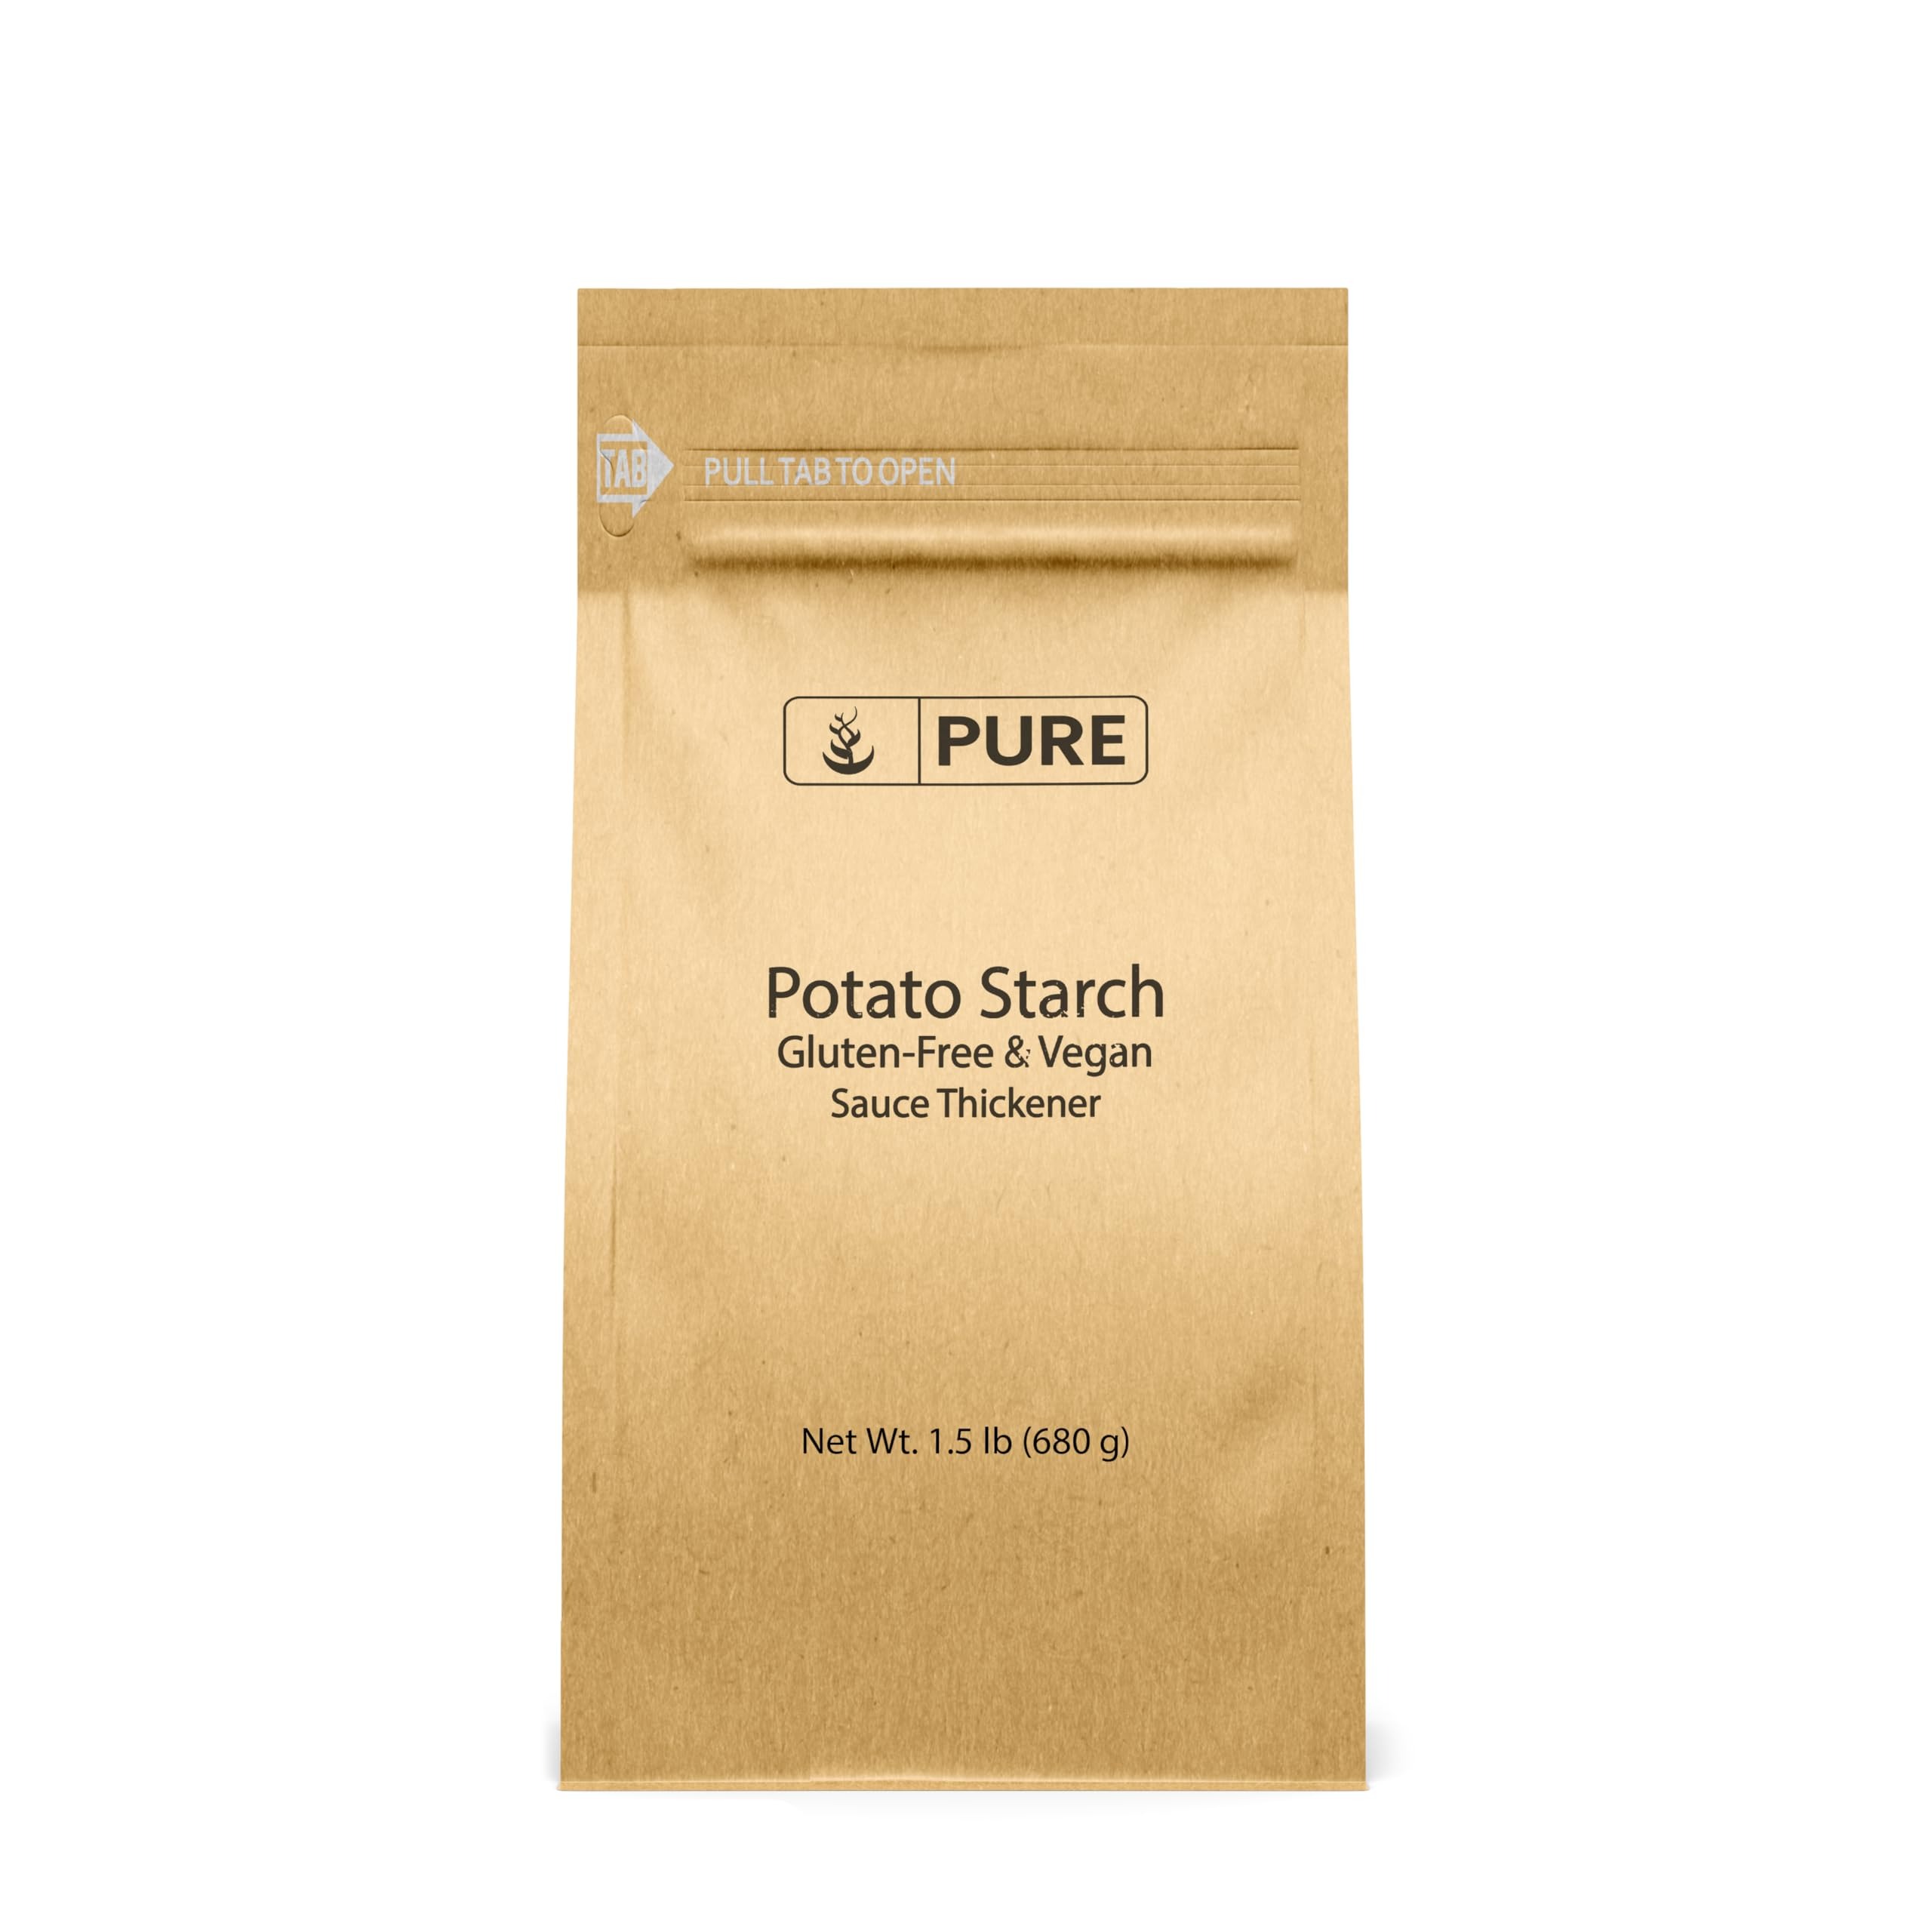
Item Name: Pure Original Ingredients Potato Starch (24 oz) Thickener For Sauces, Soup, & Gravy
Bullet Point 1: Pure Original Ingredients Potato Starch in a resealable bag
Bullet Point 2: Great thickening agent
Bullet Point 3: Add to sauces, soup, & gravy
Bullet Point 4: Always pure ingredients with no additives
Bullet Point 5: Packaged in Utah, USA
Value: 24.0
Unit: Ounce

Price: 21.64